Meenakshi Temple

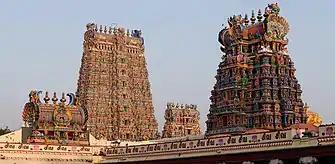
A view of the west gopuram

The goddess Meenakshi is the principal deity of the temple, unlike most Shiva temples in South India where Shiva is the principal deity. According to the Tamil text "Tiruvilaiyatarpuranam", King Malayadwaja Pandya and his wife Kanchanamalai performed a Yajna seeking a son for succession. Instead, a daughter was born out of the fire who was already 3 years old and had three breasts. Shiva intervened and said that the parents should treat her like a son, and when she meets her husband, she will lose the third breast. They followed the advice. The girl grew up, the king crowned her as the successor and when she met Shiva, his words came true, she took her true form of Meenakshi. According to Harman, this may reflect the matrilineal traditions in South India and the regional belief that "penultimate [spiritual] powers rest with the women", gods listen to their spouse, and that the fates of kingdoms rest with the women. According to Susan Bayly, the reverence for Meenakshi is a part of the Hindu goddess tradition that integrates with the Hindu society where the "woman is the lynchpin of the system" of social relationships.